Tanishq

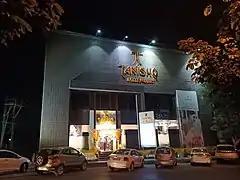
A Tanishq showroom in Mangalore.

Tanishq made the beauty pageant crowns for the Femina Miss India 2007. By 2008, Tanishq had 105 stores in 71 cities in India. In 2011, the Tanishq group launched the sub-brand called Mia for working women. In November 2012, Tanishq opened its 150th showroom in India.